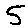
Label: 5